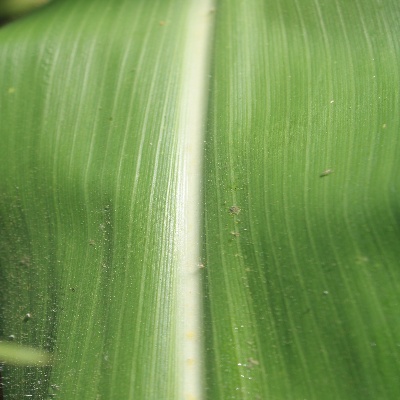
Crop: Maize
Condition: healthy